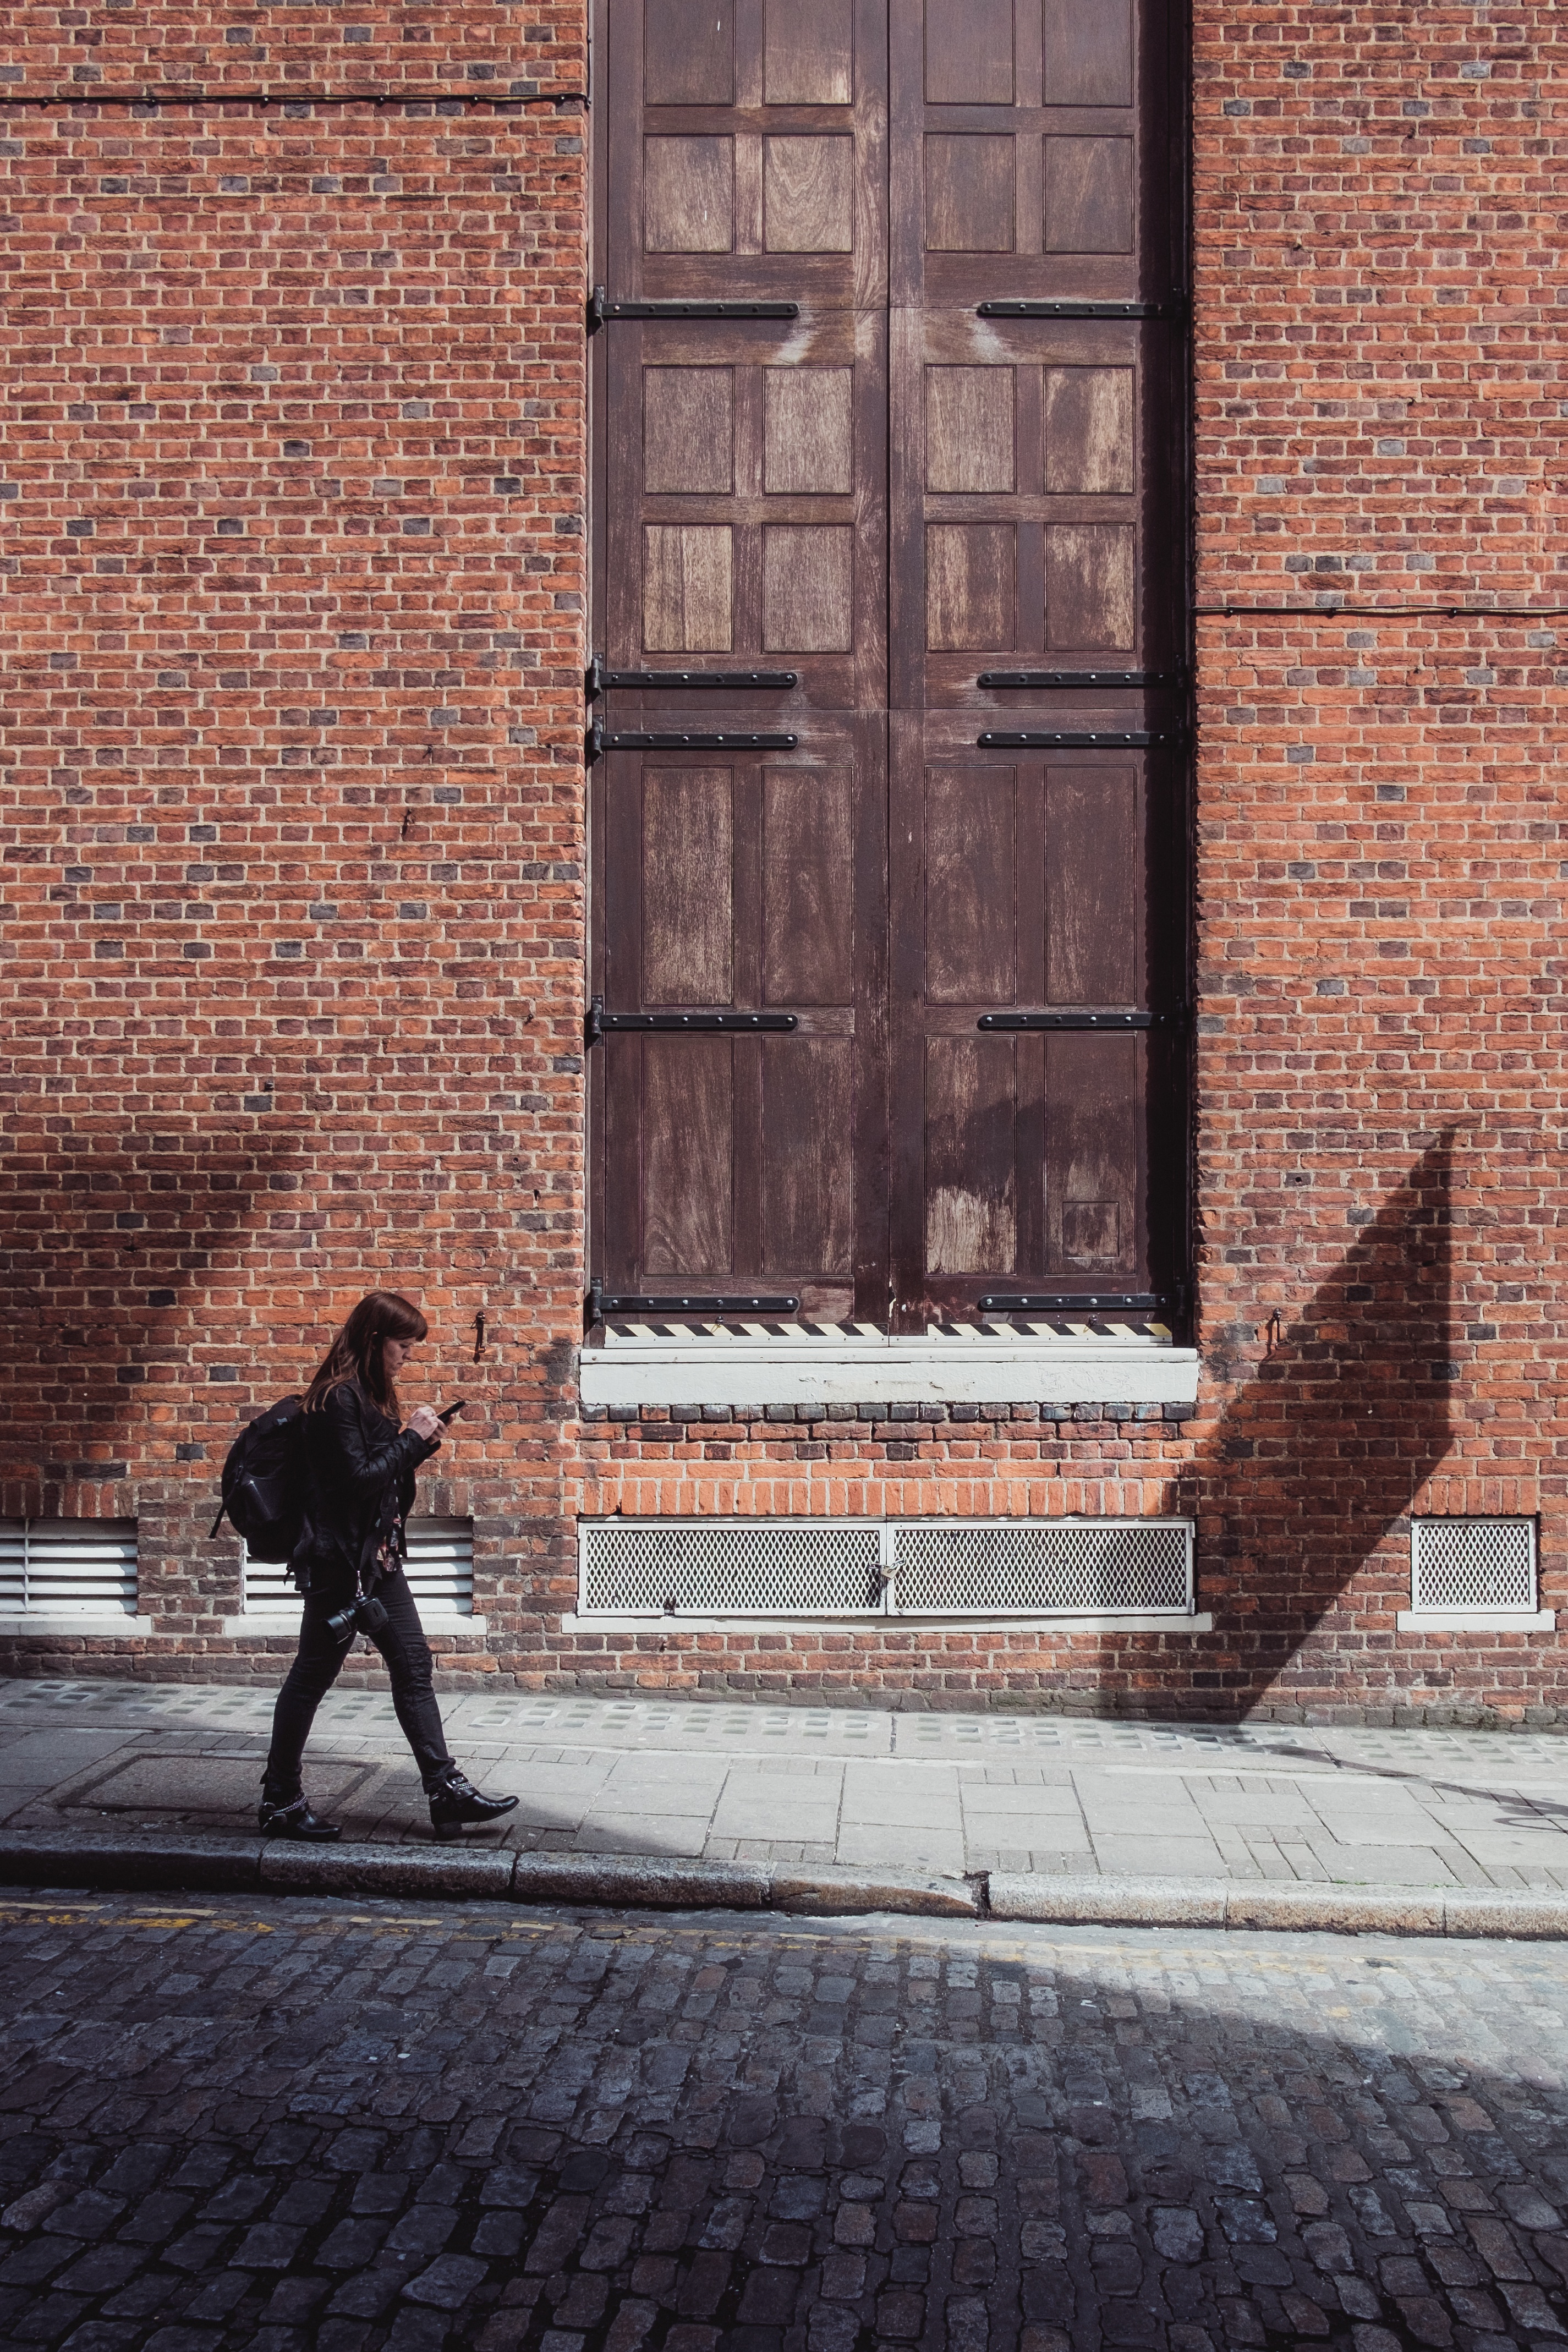
walking, person, wood, woman, road, street, sidewalk, window, building, alley, wall, color, facade, brick, door, infrastructure, bricks, texting, photograph, flooring, road surface, urban area